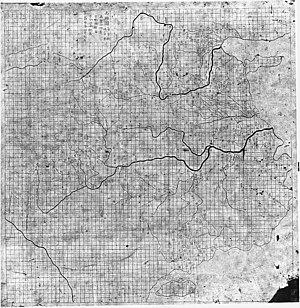
Les premières cartes apparaissent en Chine à la période des Royaumes combattants, au Vᵉ siècle av. J.-C.. Leurs portées s'étendent au-delà des terres du berceau de la civilisation chinoise avec la croissance de l'empire chinois sous la dynastie Han. La géographie chinoise connaît son âge d'or avec l'invention de la boussole au XIᵉ siècle, durant la dynastie Song, et atteint son sommet au XVᵉ siècle, lors de la dynastie Ming, avec l'exploration chinoise de l'océan Indien par l'amiral Zheng He.